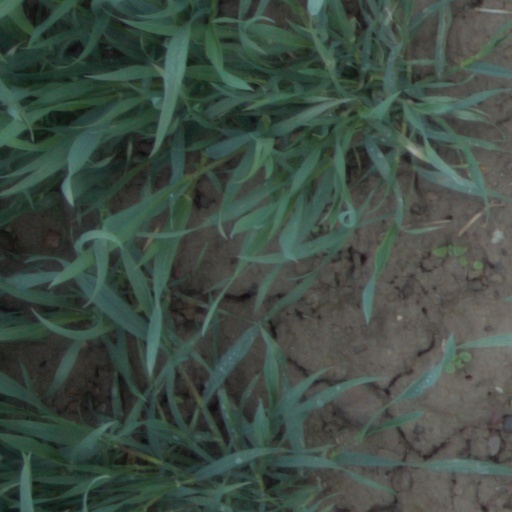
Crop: wheat